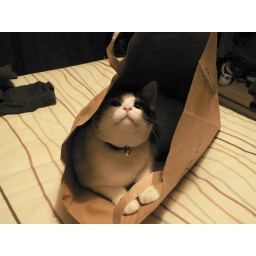
cat in bag 2